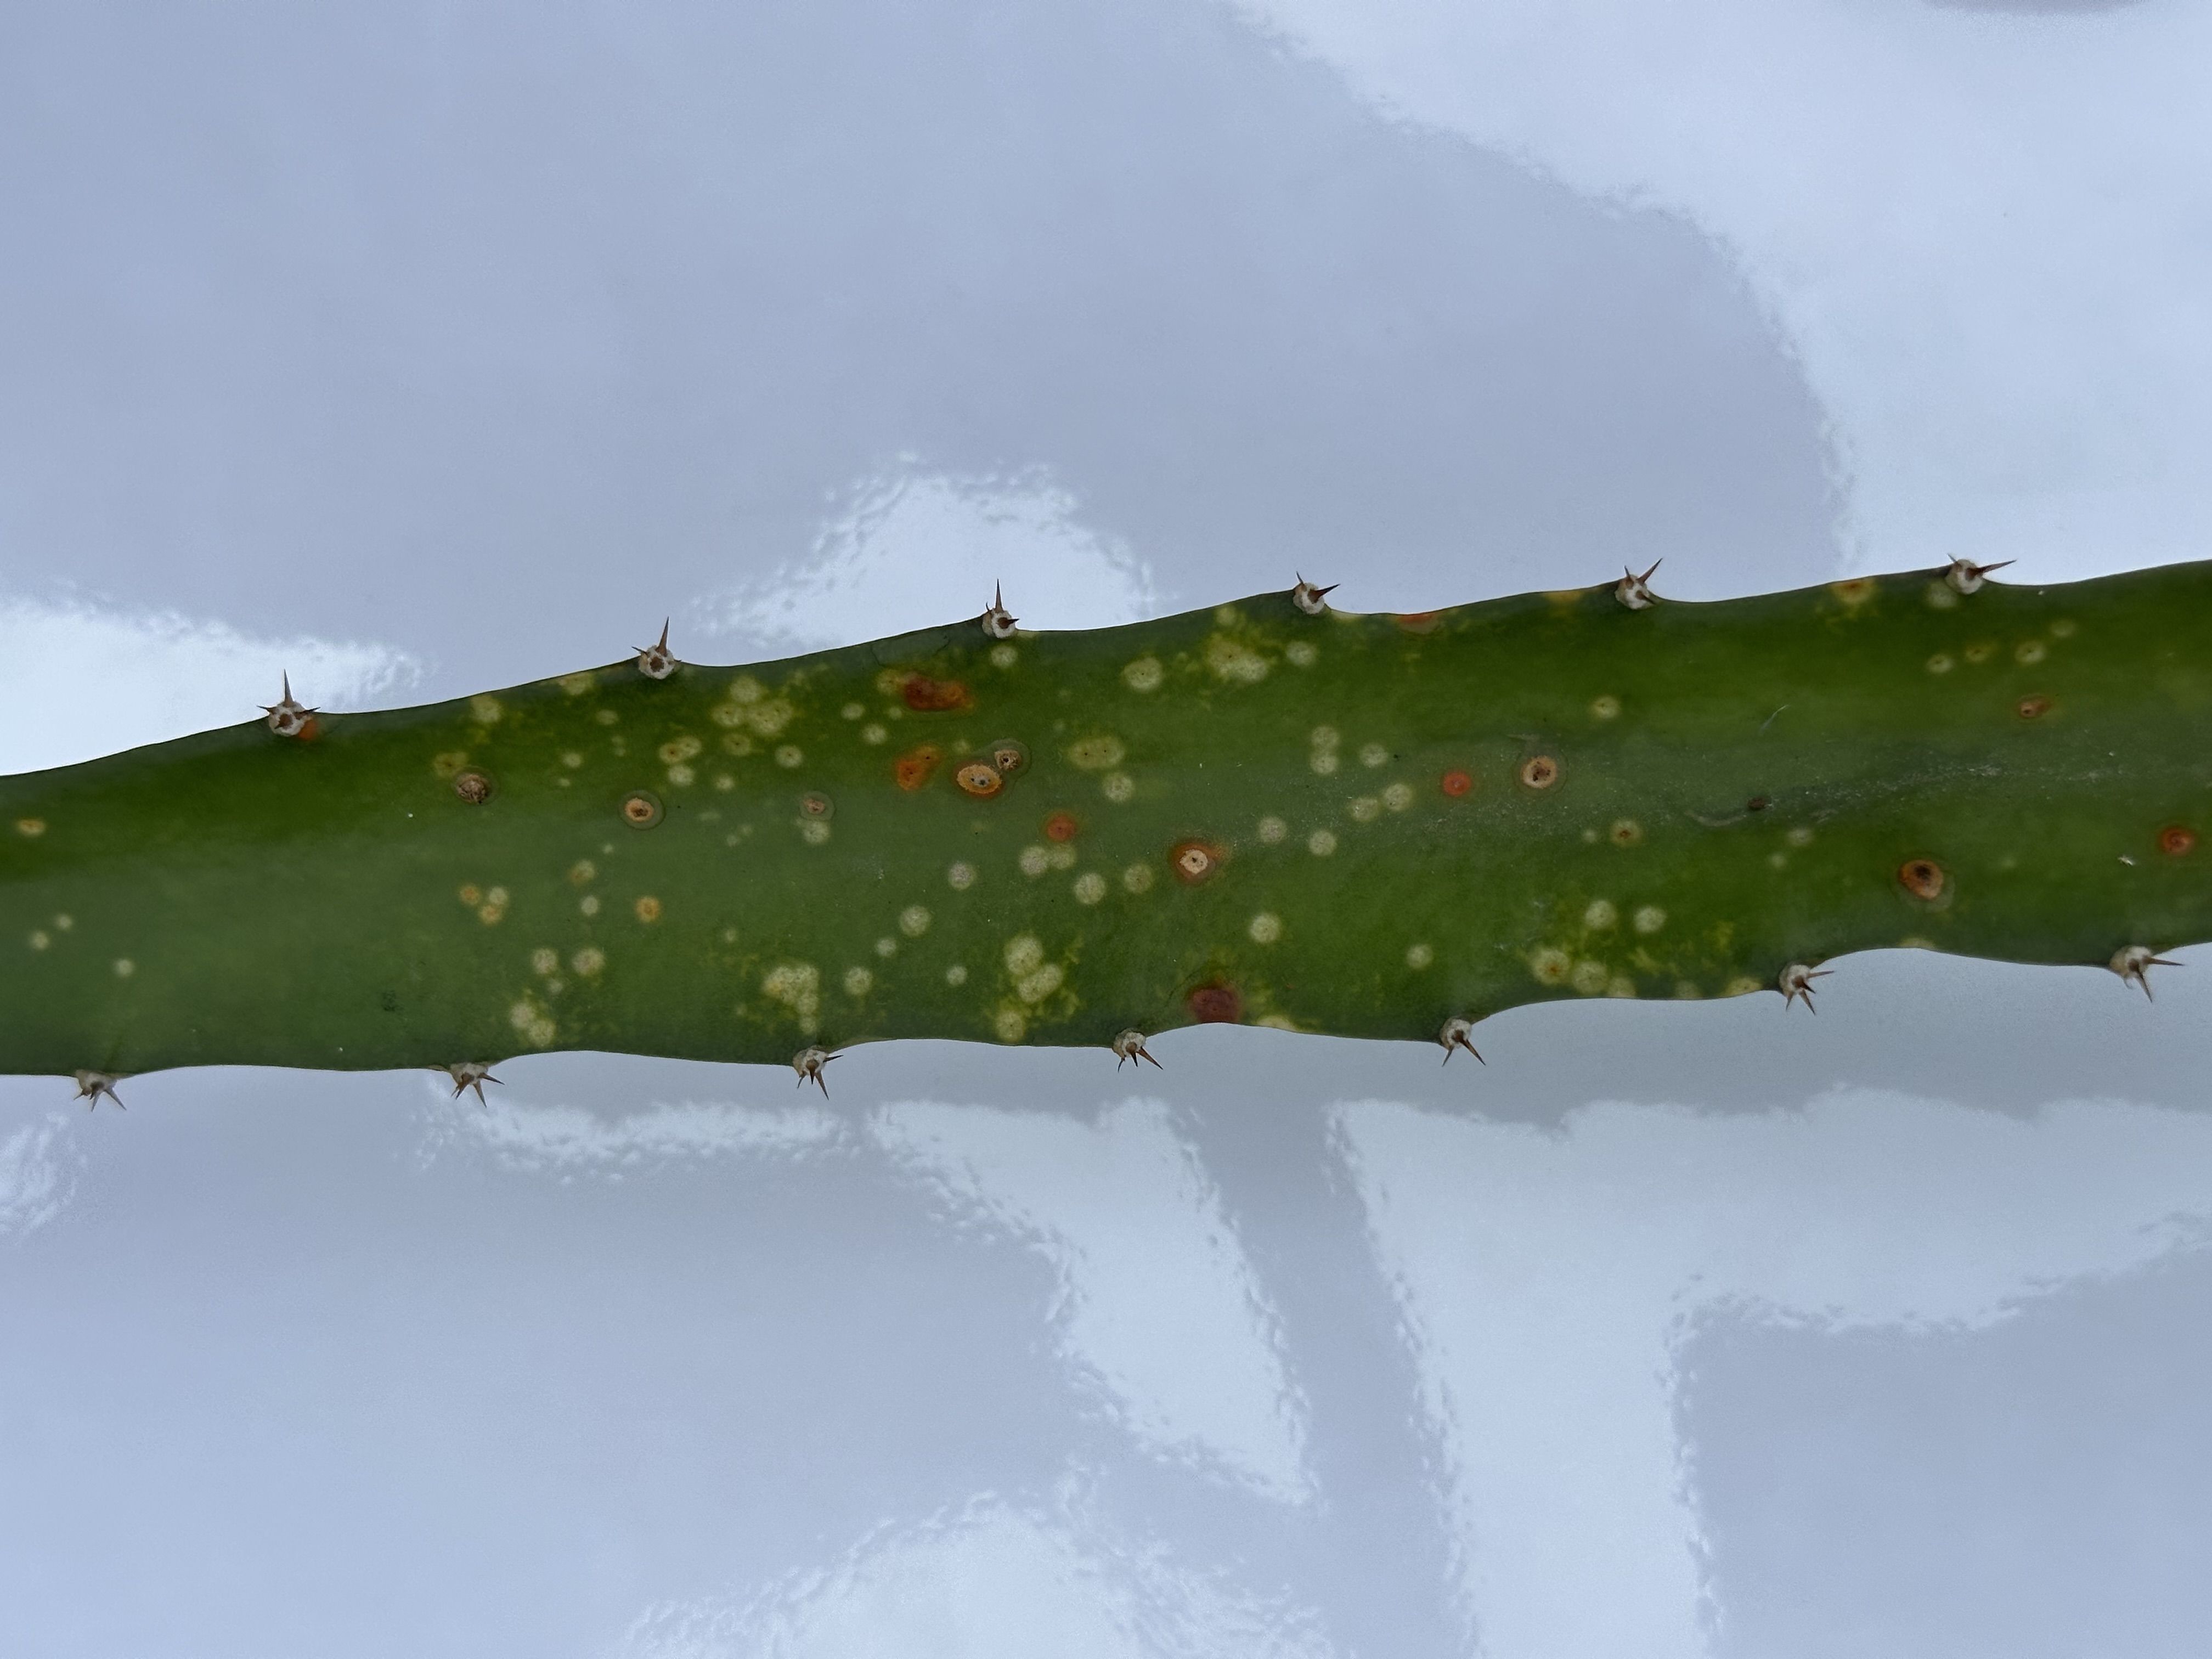
Label: Bad leaf